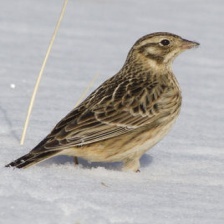
Species: SMITHS LONGSPUR
Scientific name: CALCARIUS PICTUS